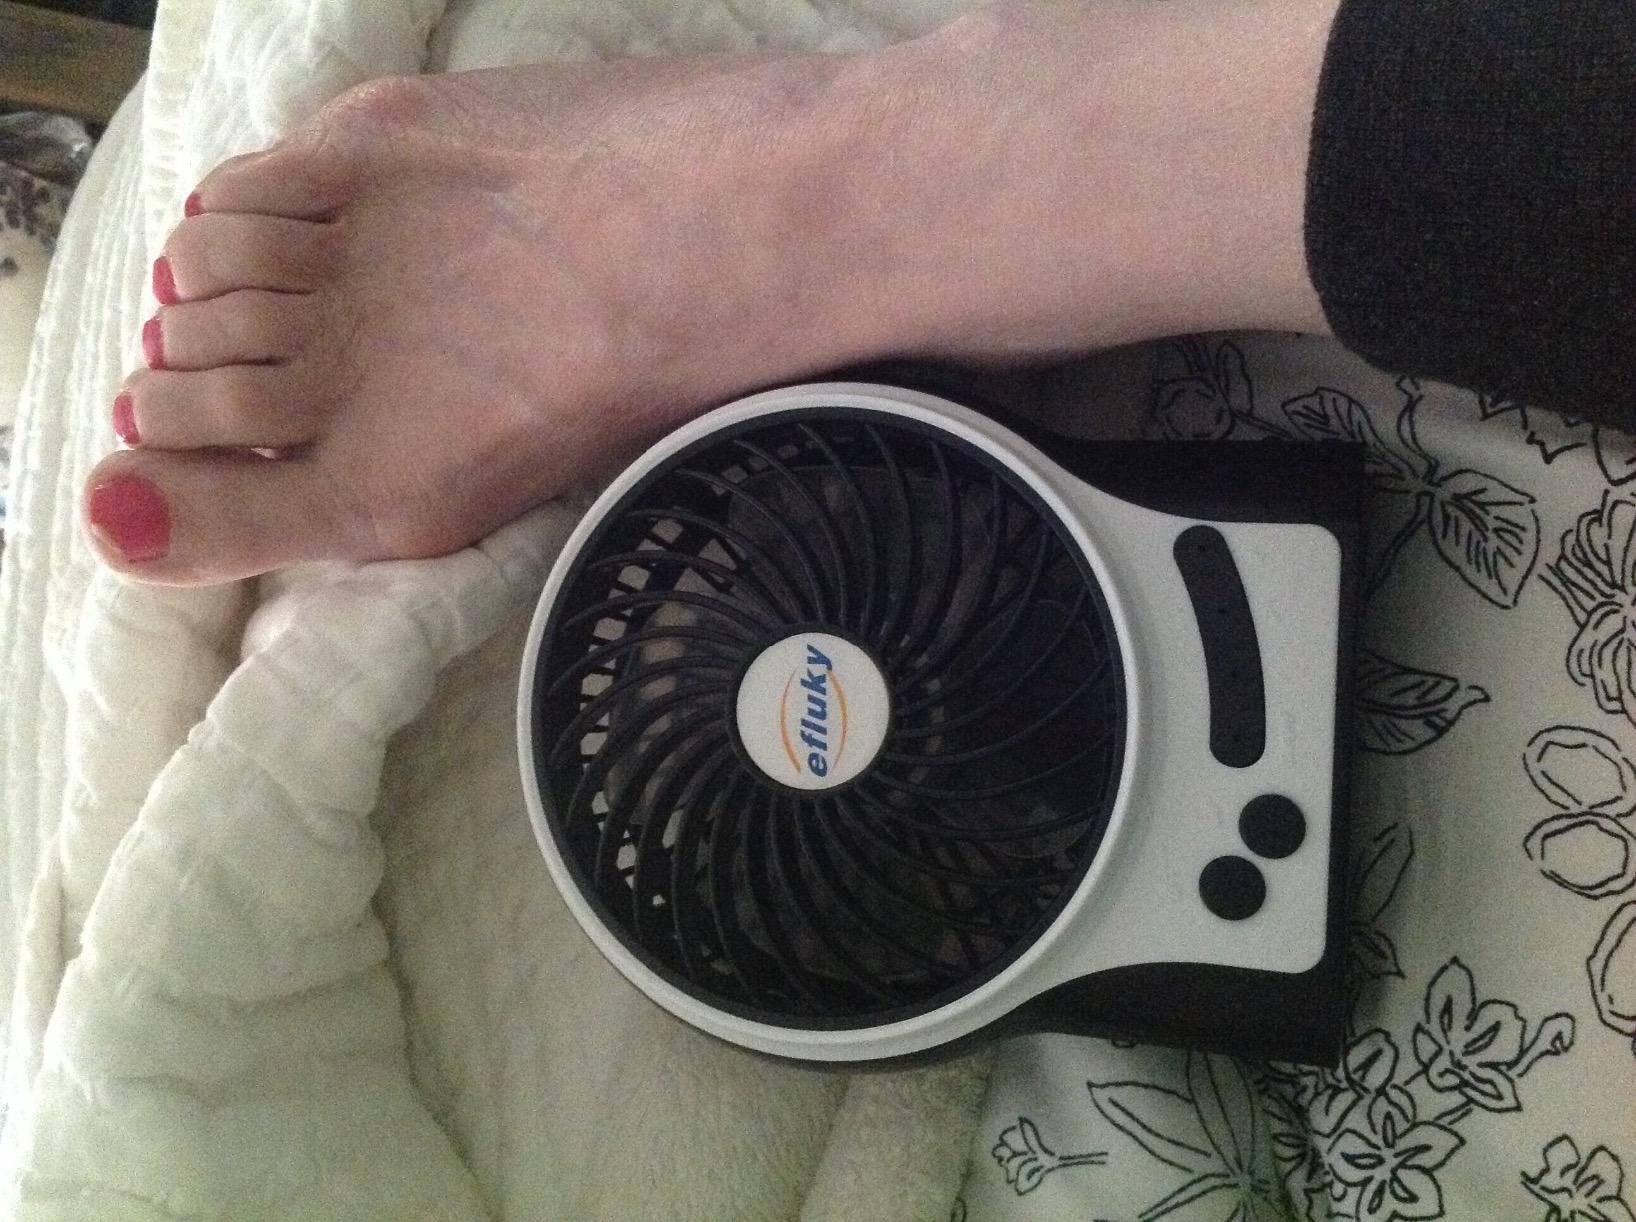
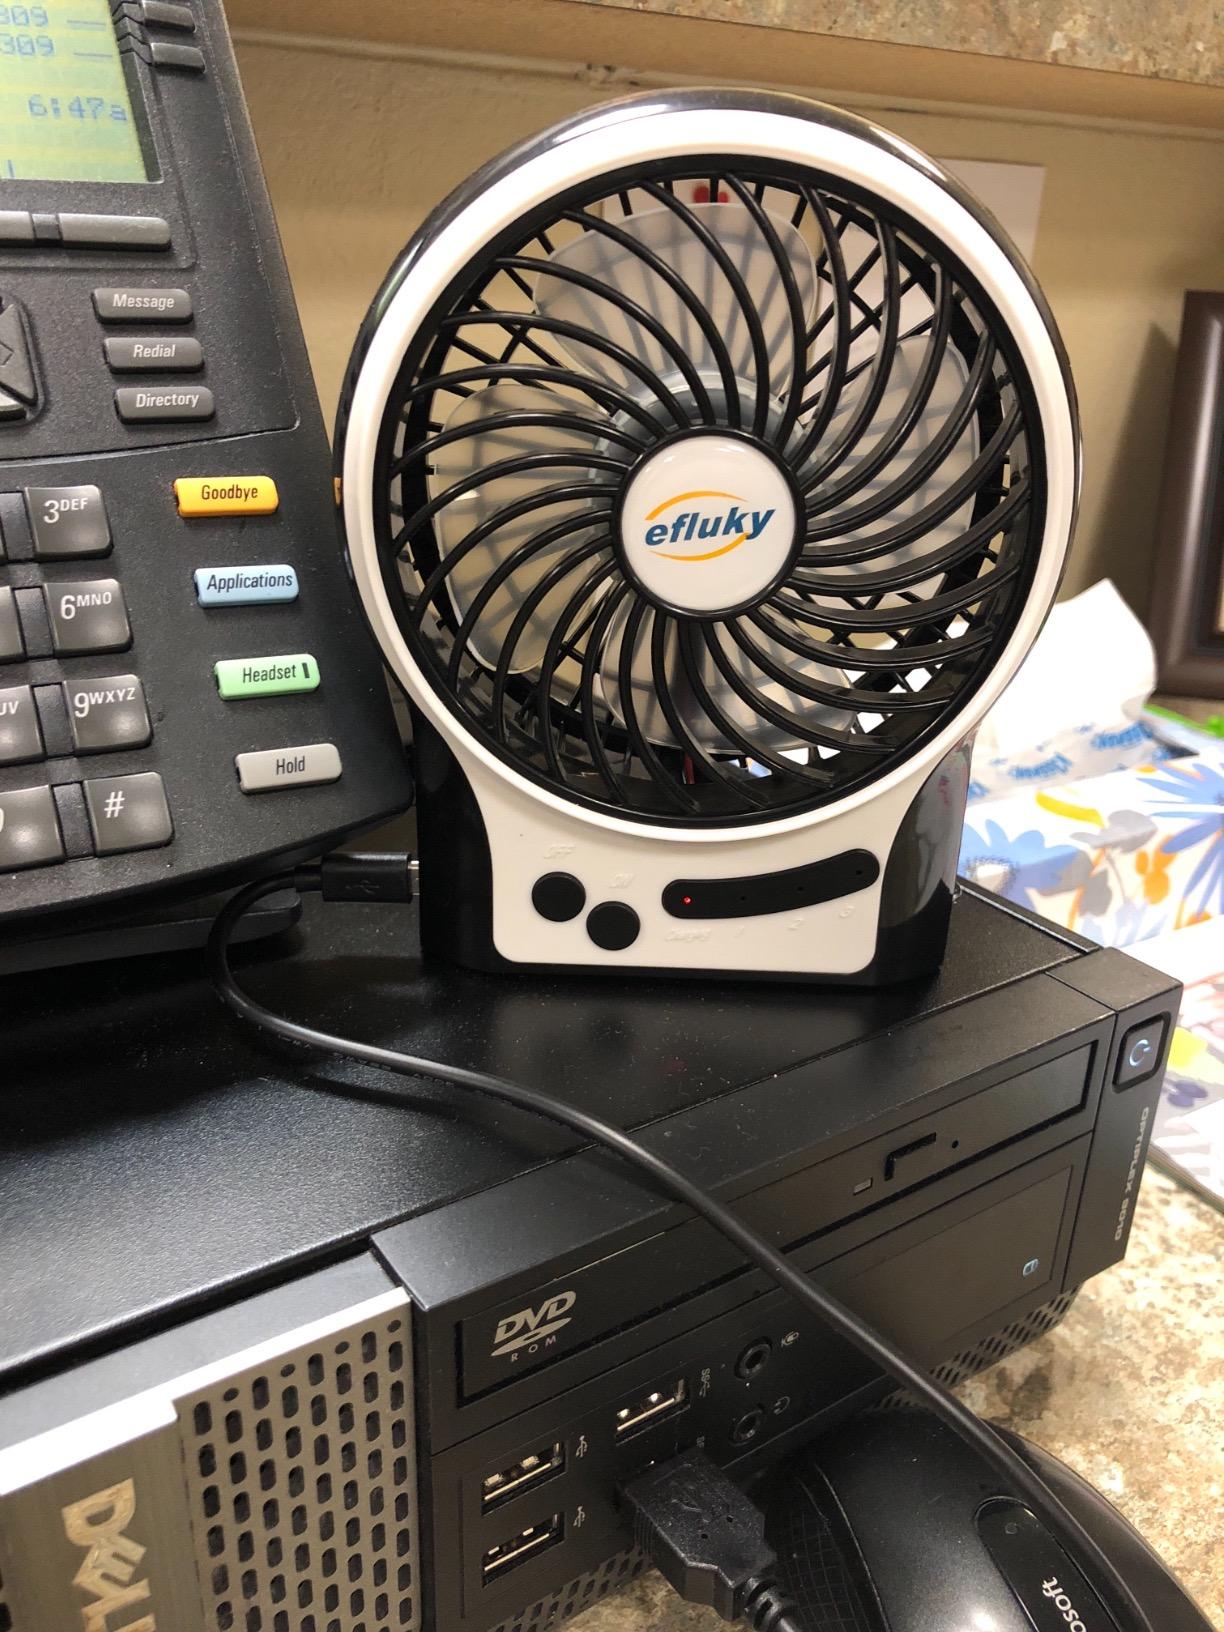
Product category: fan
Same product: yes